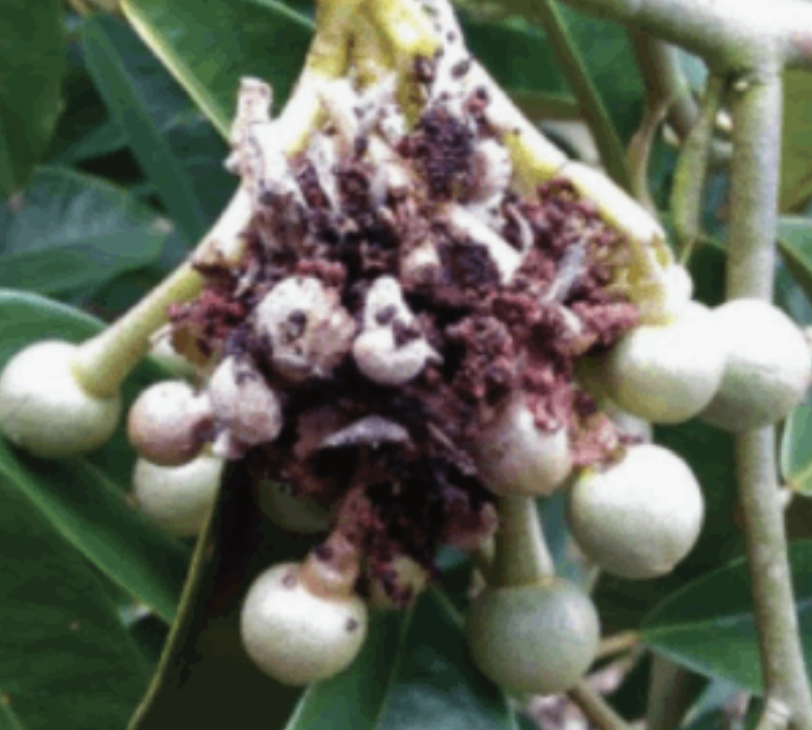
Label: sooty_mold